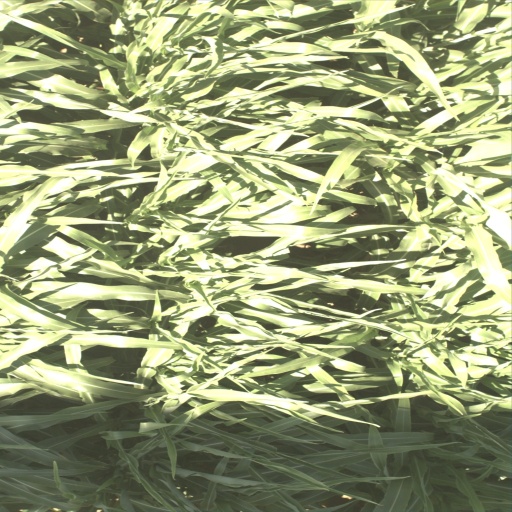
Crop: sorghum